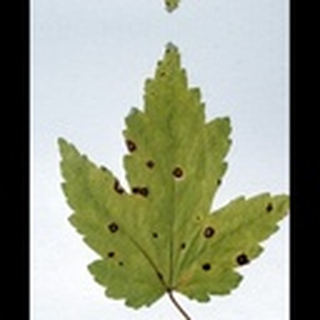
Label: cotton_target_spot